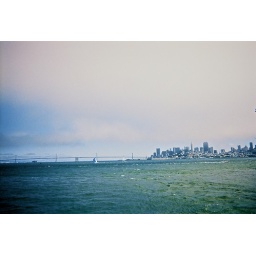
From a boat in the bay looking at the bay bridge and the city